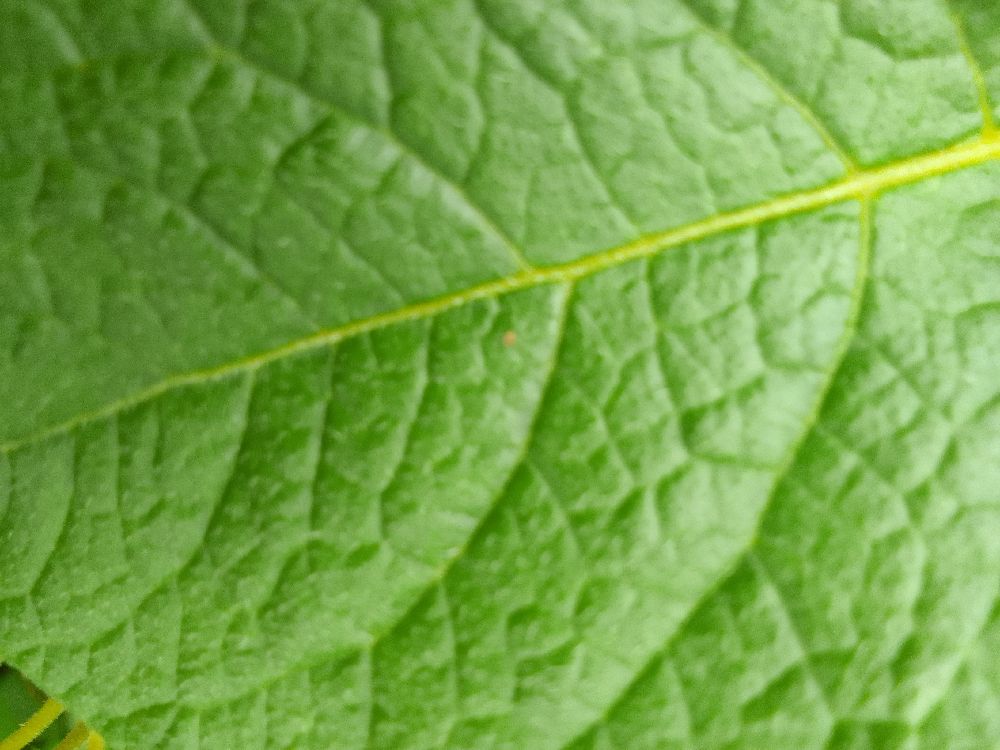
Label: Healthy